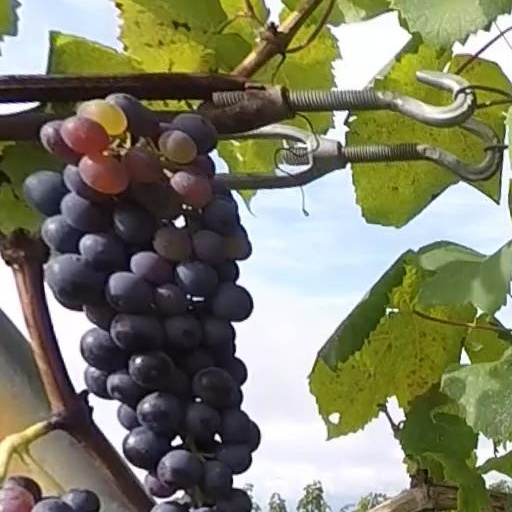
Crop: grape